Douglas F4D Skyray

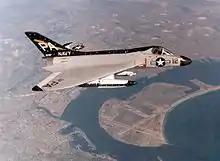
F4D-1 of VF(AW)-3 in flight over San Diego.

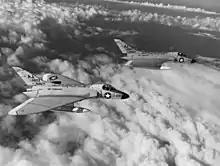
Formation of two VF-102 F4D-1 Skyrays

During April 1956, VC-3 became the first squadron to attain operational status with the F4D-1. This unit was later redesignated VFAW-3 and assigned to NORAD, becoming the only United States Navy fighter squadron in what was predominantly a United States Air Force (USAF) and Royal Canadian Air Force (RCAF) organization. VFAW-3 was permanently based at NAS North Island in San Diego.